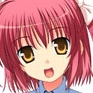
Portrait style: Anime Portrait